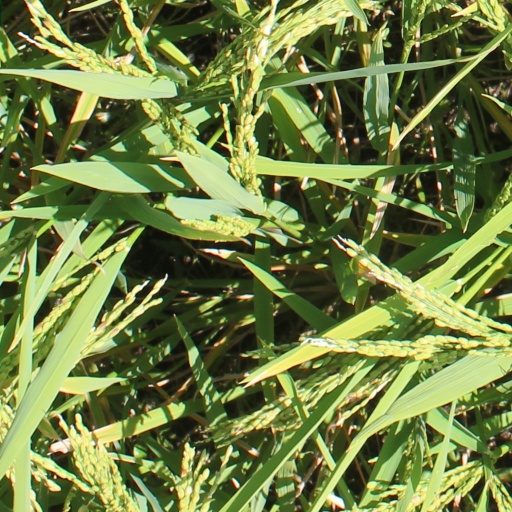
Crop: rice